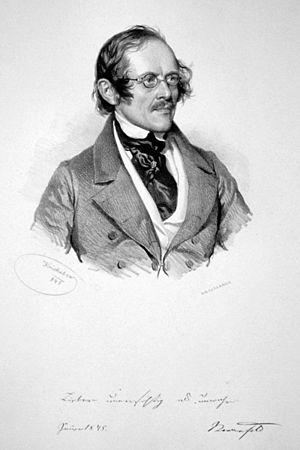
Eduard von Bauernfeld, né le 12 janvier 1802 à Vienne où il est mort le 9 août 1890, est un dramaturge autrichien. Il a été entre autres un des amis intimes du compositeur Franz Schubert.
Liste des rues de Döbling, XIXᵉ arrondissement de Vienne.